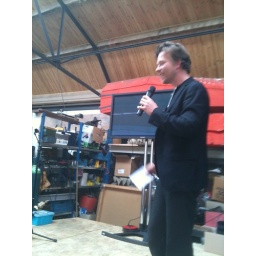
De opening van Gemaakt in Amersfoort door @gijsakimoto